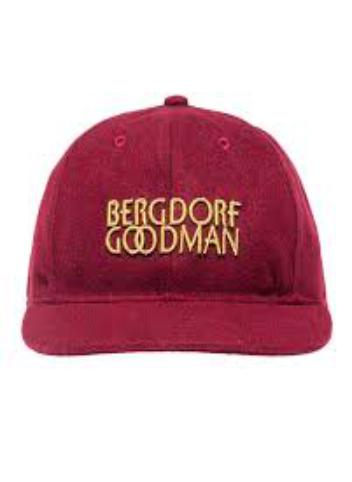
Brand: Bergdorf Goodman
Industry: Necessities